GunCon

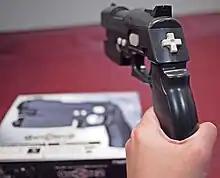
GunCon 2, Japanese domestic model: a d-pad has been added to the rear of the gun

GunCon 2 (G-Con 2 in Europe) features a smaller body, as well as a more rounded shape when compared with the original GunCon. The side buttons, A and B, have been moved rearward to a position directly above the trigger. Two new smaller buttons, SELECT and START, have been added to the left side of the shaft. Prominent additions to this second GunCon model is a D-pad at the back of the gun barrel and a C button added at the bottom of the gun handle. These new buttons served to open new gameplay opportunities, such as character movement in "Dino Stalker" or the ability to use two guns at once in "Time Crisis II". The gun uses a USB connection as opposed to a PlayStation controller port of the GunCon 1 and also hooks into the video signal of the console (either composite video or the Y signal of component video). The controller is released in black in Japan, blue in Europe, and orange in North America. It is not compatible with original PlayStation titles or PlayStation 3 titles. The GunCon 2, with compatible games, can work on older models of the PlayStation 3 featuring any form of hardware-based PlayStation 2 backwards compatibility.